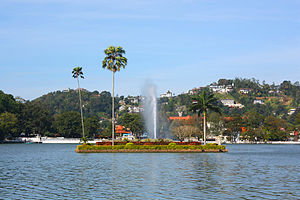
Kandy
Udsigt over indsøen med templene i baggrunden
Kandy er en by i højlandsprovinsen Central Province på Sri Lanka. Kandy ligger 490 meter over havet i indlandet og er øens gamle hovedstad. Byen har en række historiske og religiøse mindesmærker. Kandy symboliserer singalesisk storhedstid og religion. Det kandyanske kongerige var den del af Sri Lanka som beholdt sin uafhængighed fra kolonimagterne længst, indtil det overgav sig i 1815 til englænderne. Byen er kendt for templet Dalada Maligava.